Marienbad (video game)

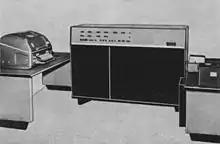
An Odra 1003 mainframe, photographed in 1974

Like many games in the early history of video games, "Marienbad" did not spread far beyond the initial location. Mainframe computers were rare throughout the world and primarily located in government or military institutions or large corporations, so were generally unavailable for amusement purposes. Elwro produced only 42 Odra 1003 mainframes between 1963 and 1965. Elwro declined to publish or advertise the game, and the title was mostly forgotten. After developing the game, Podgórski became a student at the Wojskowa Akademia Techniczna (Military University of Technology in Warsaw), and with the assistance of fellow student Bogdan Bleja set up a version of the game there on an Odra 1003 that was mediated by a university operator. The computer, and therefore the game, could be used or played by any student, but only through an operator who received the intended input from the player and passed the information to the computer. As in Podgórski's original game instance, the game was essentially unbeatable; the operators as a result actively discouraged the players from participating. The university authorities supported this, as they wanted to forcibly remove the "nasty habit of harassing computers for logic games", which they believed should be used only for serious military purposes. Players took to holding secret meetings in front of the massive computer in the late evenings when the operators were gone. Podgórski recalled that despite knowing that the game was designed to always beat the player, many people spent many hours trying to decipher the algorithm or win.